List of Darkstalkers characters

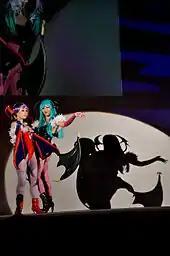
Cosplayers of Lilith and Morrigan on stage at Tokyo Game Show 2011

The cast of characters for the franchise has been credited with making the games "a standout among the fighting games of the era", as instead of "conventional cast of martial artists with the occasional odd creature, Darkstalkers was a gallery of monsters". "Hardcore Gaming 101" stated that the game's colorful cast earned the game a cult following, despite its relative lack of recognition.